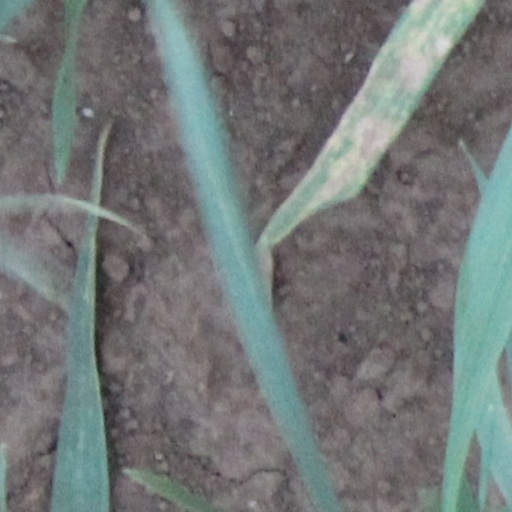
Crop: wheat